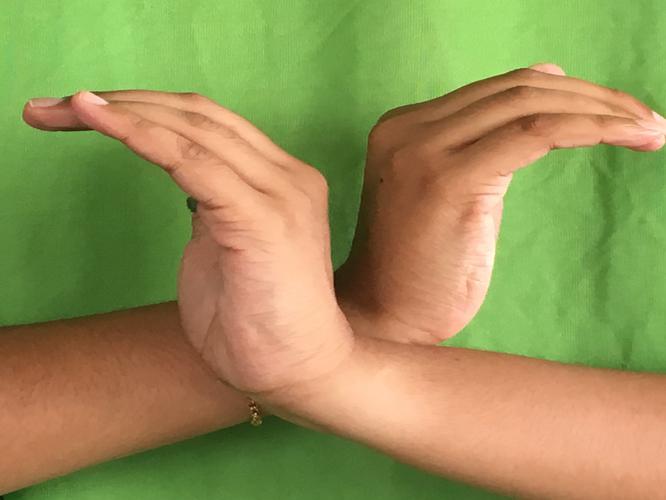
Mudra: Nagabandha
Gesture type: double_hand